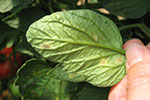
Labels: Tomato mold leaf